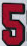
Number: 5